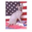
Label: cat